George N. Kennedy

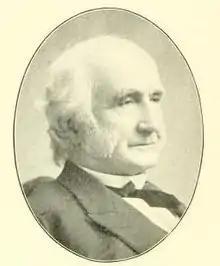
George N. Kennedy

George Nelson Kennedy (September 11, 1822 – September 7, 1901) was an American lawyer and politician from New York.